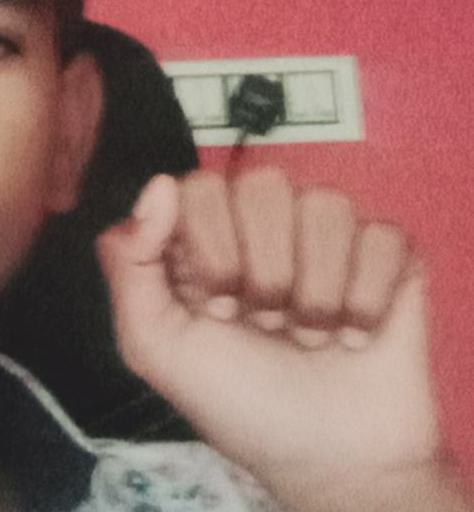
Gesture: fist